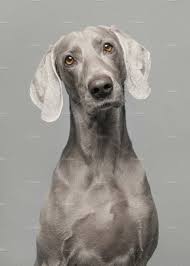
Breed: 235-n000096-Weimaraner